View to Infinity (Hodler)

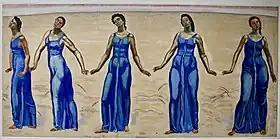
The Version for the Kunsthaus Zürich

The first version was then exhibited in the Kunsthalle Basel in spring 1917, and it was there, where he actually finished the work. Its exhibition there, raised a discussion over its purchase for Basel. Paul Ganz from the Kunsthalle Basel visited Hodler in Geneva and then the sum of 20'000 was mentioned. The first version was shown also in an exhibit in the Kunsthaus Zurich and there offered for 50'000, but Hodler preferred the 20'000 from Basel as he saw a public collection as the ideal location for the work. When in 1927 the Art Association of Basel was in financial difficulties, the work was bought for the Public Art Collection of Basel. In 1936, "View to Infinity" found its place in the newly inaugurated Kunstmuseum Basel.